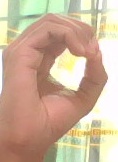
ASL sign: O